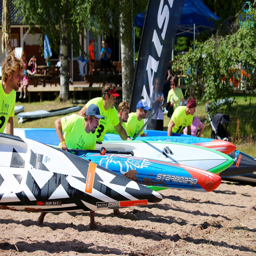
start of the final round